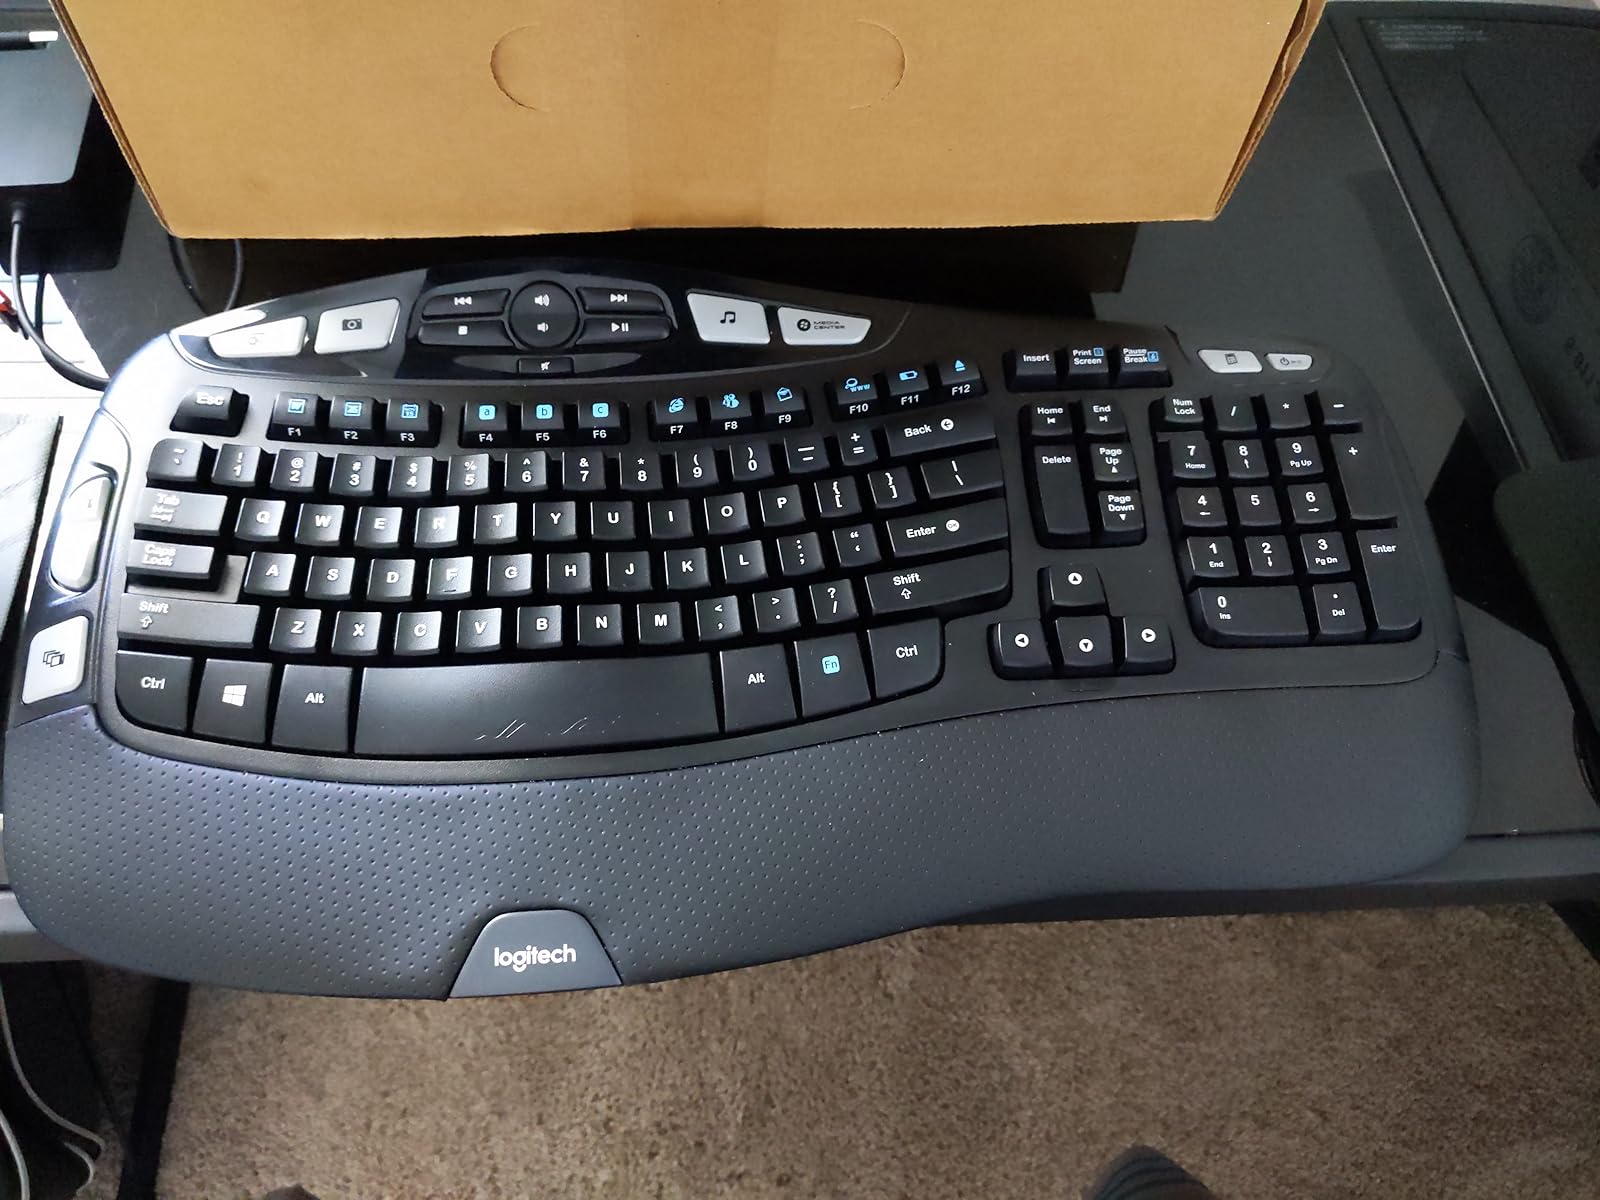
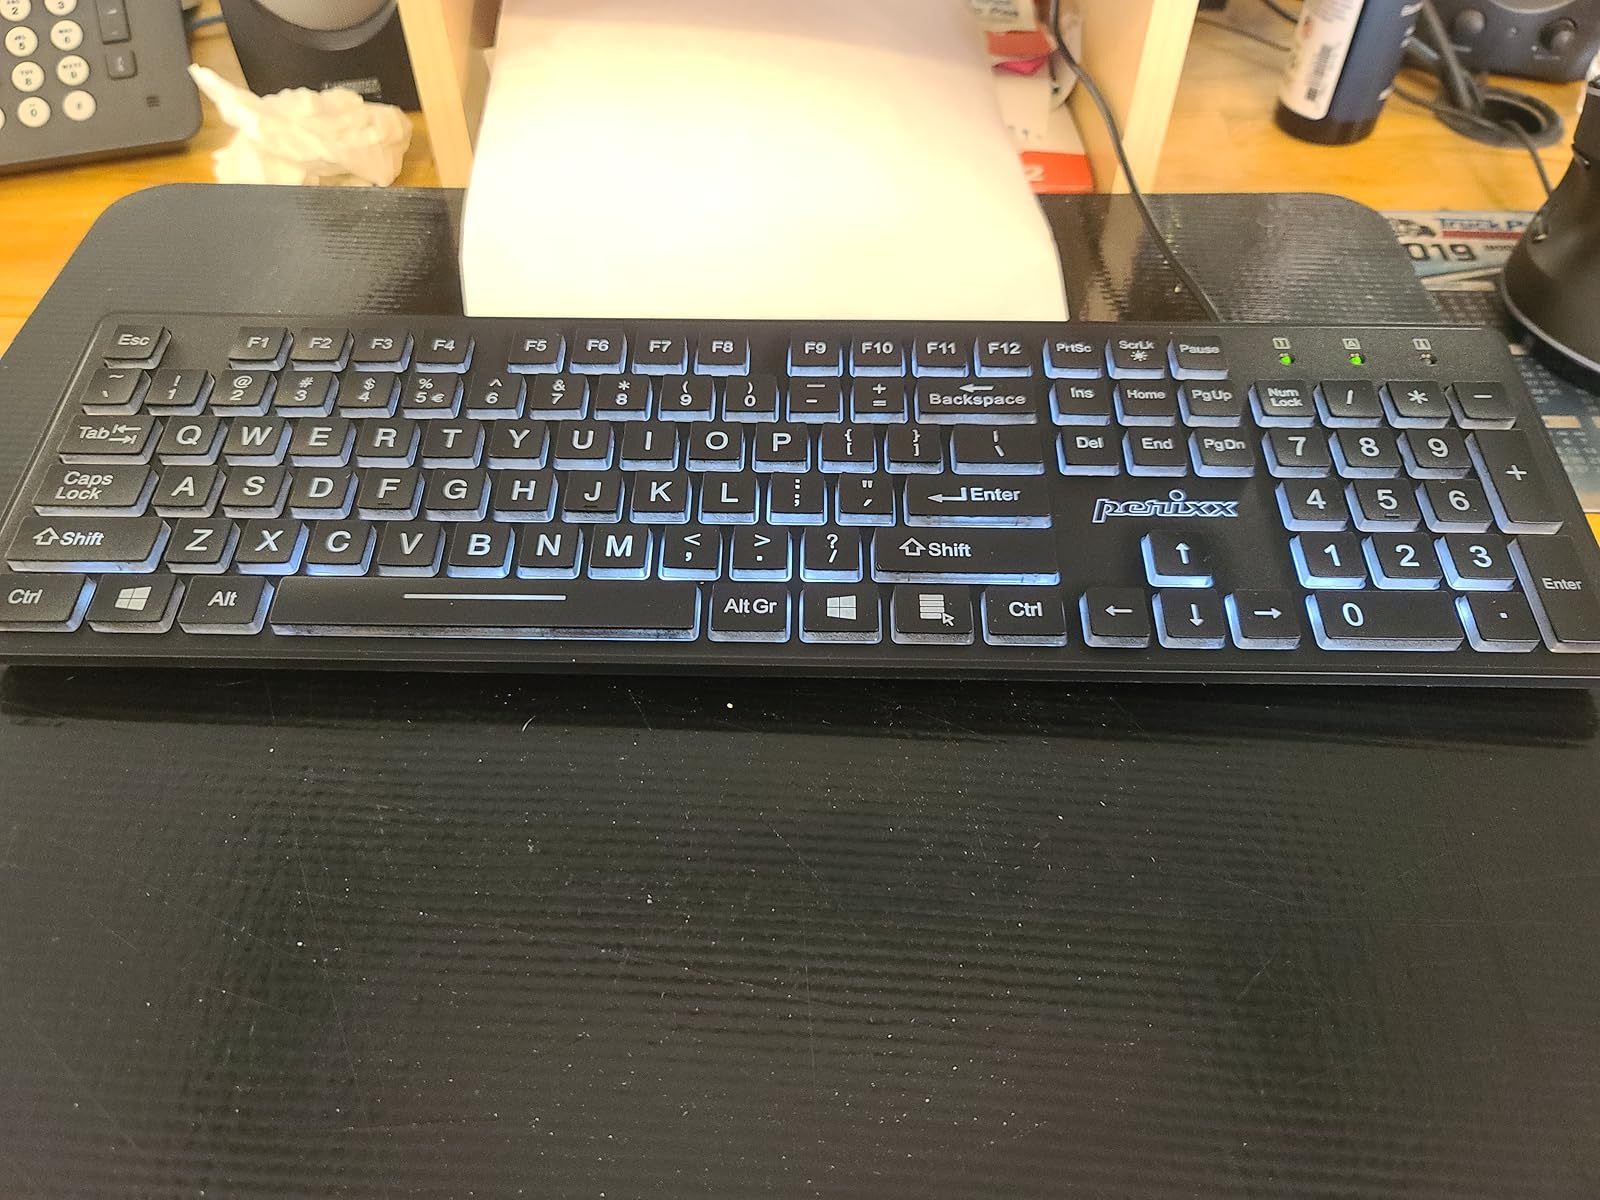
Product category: keyboard
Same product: no